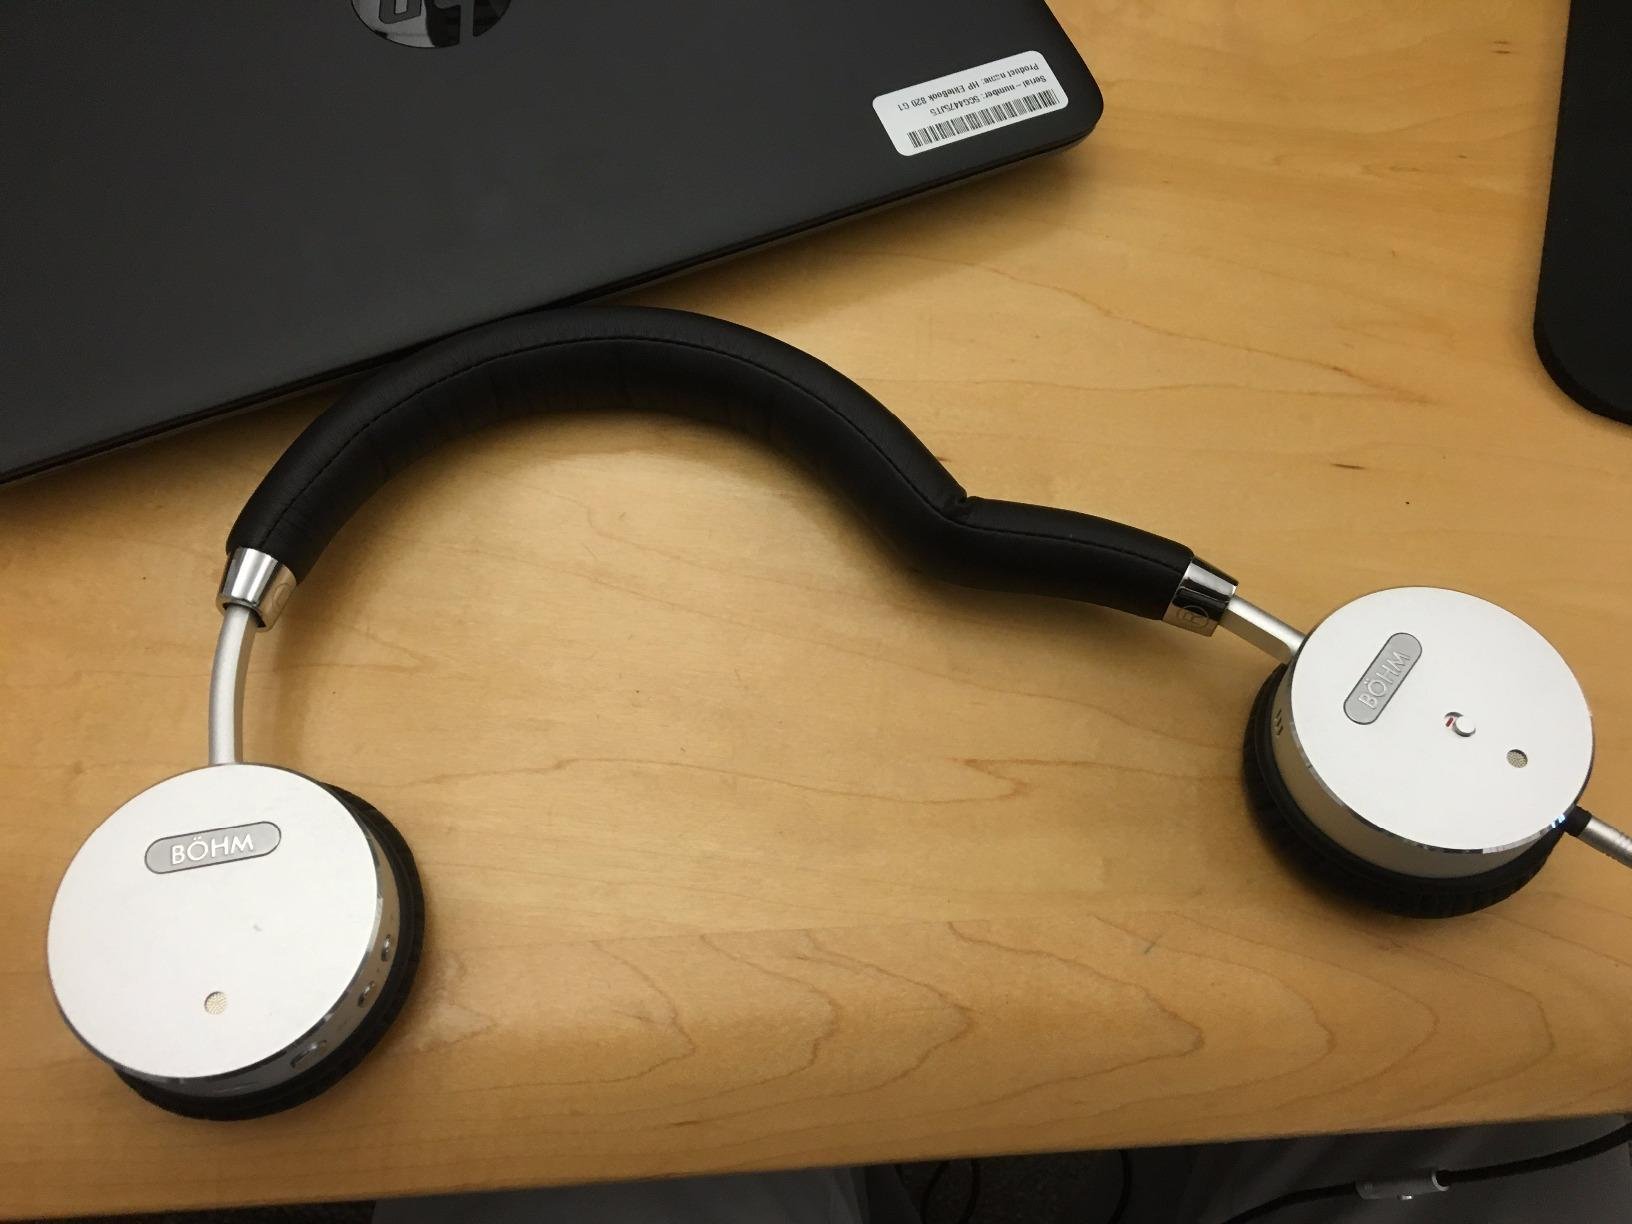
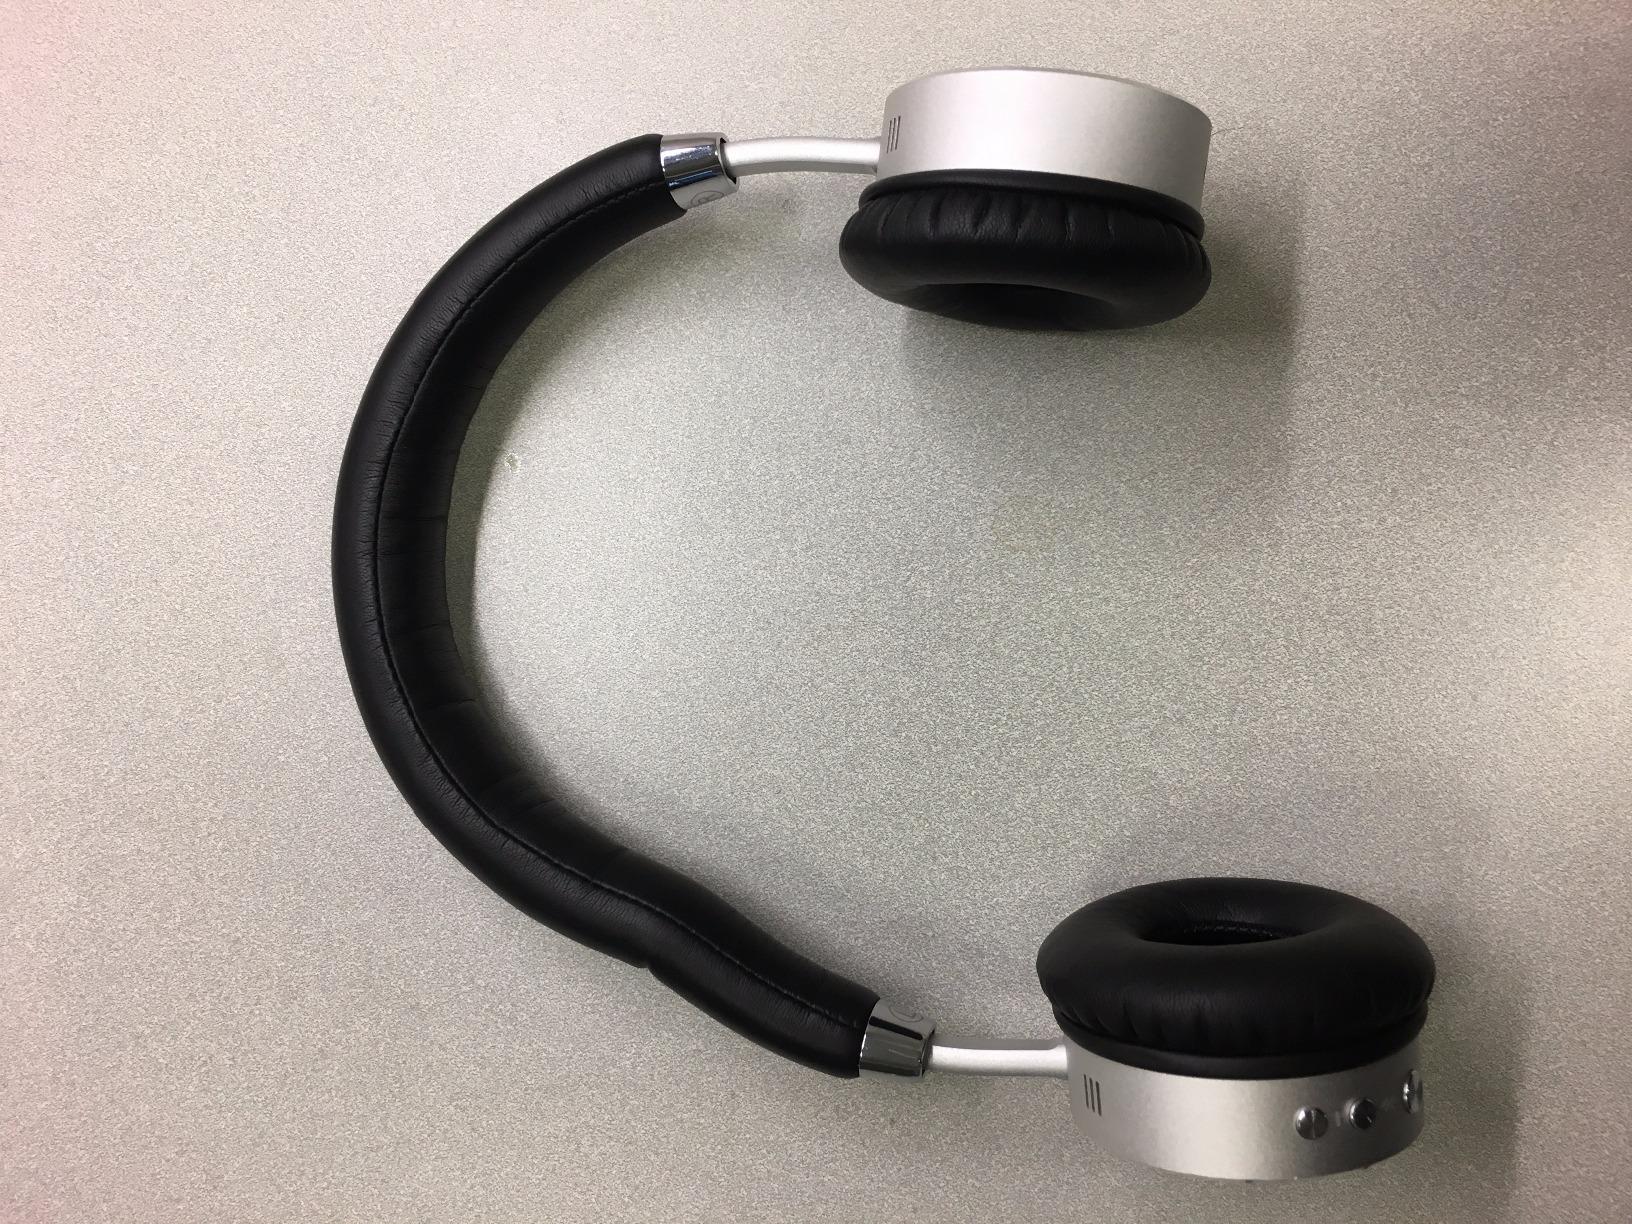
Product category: headphones
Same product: yes